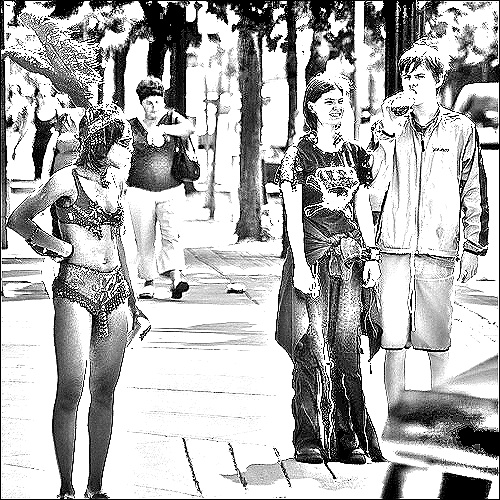
Portrait style: Sketch Portrait